Pacific Overtures

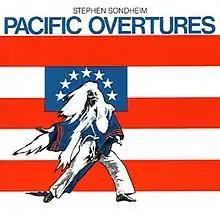
Artwork for the original Broadway cast recording

Pacific Overtures is a musical with music and lyrics by Stephen Sondheim, and a book by John Weidman, with "additional material by" Hugh Wheeler.